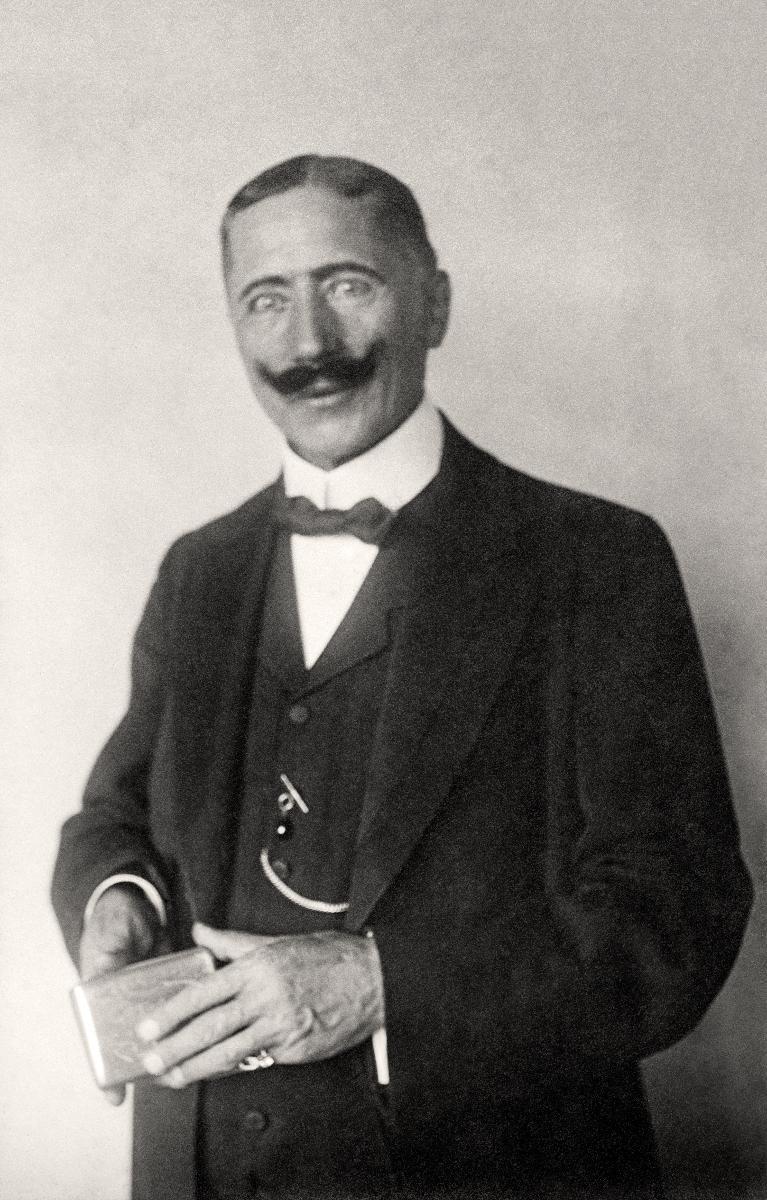
Iisakki Lattu "Boris Menski"
Iisakki Lattu "Boris Mensky"
sisällön kuvaus: Näyttelijä Iisakki Lattu Boris Menskin roolissa Blummendahl-Kattenburgin näytelmässä Eläviä kuvia, 1917. content description: Finnish actor Iisakki Lattu in the role of Boris Mensky in the play Living pictures by Blummendahl-Kattenburg, 1917.
Kuvaaja: Salo, Oskari, kuvaaja
Vuosi: 1917
Paikka: Suomi
Aiheet: Lattu, Iisakki; näyttelijät; miesnäyttelijät; roolit; rooliasut; henkilöt; teatteritaide; actors (stage artists); roles (expected behaviour); costumes; persons; theatre (art forms); Finnish actors; male actors; roles; theatre; skådespelare; roller; rolldräkter; personer (individer); teaterkonst